Péter Disztl

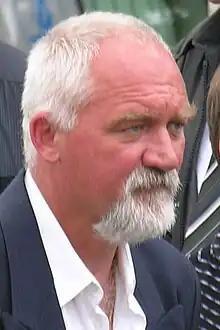
Disztl at Bertalan Bicskei's funeral

Péter Disztl (born 30 March 1960) is a Hungarian retired footballer who played as a goalkeeper.